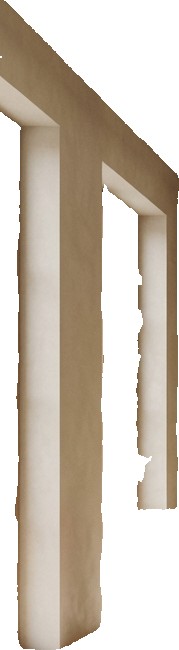
Surface category: wall